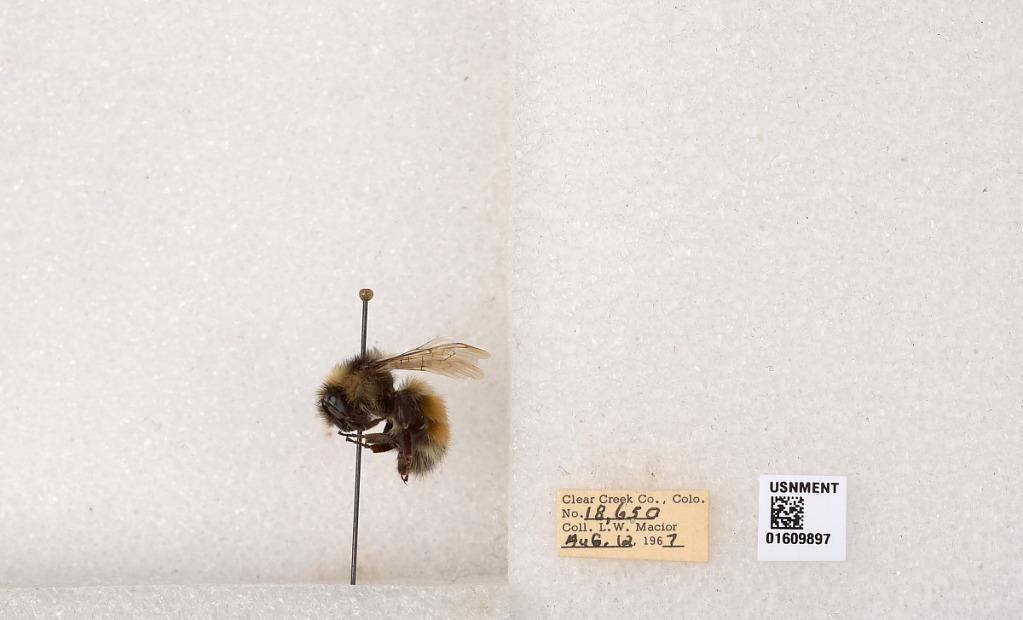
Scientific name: Bombus (Pyrobombus) sylvicola Kirby
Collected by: L. Macior
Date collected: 1967-8-12
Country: United States
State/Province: Colorado
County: Clear Creek
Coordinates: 39.6856, -105.645